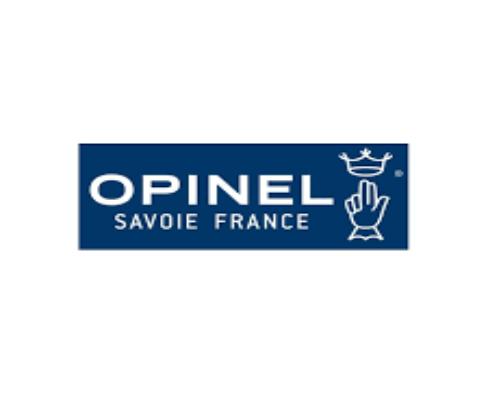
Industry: Necessities